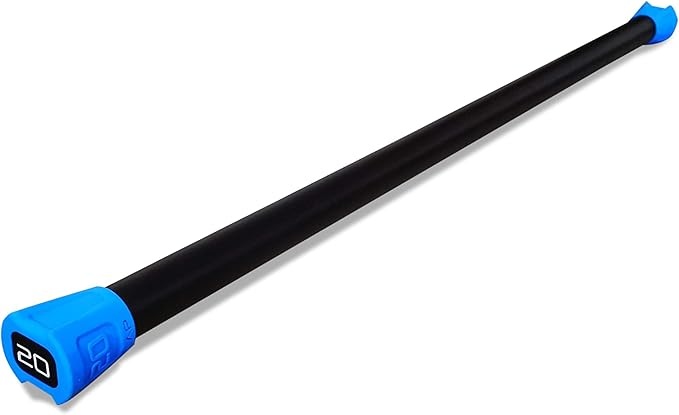
CAP Barbell Weighted Body Bar
About This CONSTRUCTION – Built with proprietary mixture of steel & iron & encased in a soft EVA foam exterior, for a durable, comfortable, balanced weighted bar; Colorful, hypoallergenic synthesized rubber end caps make each weight size easy to identify FEATURES – Comfortable EVA foam exterior to protect others and equipment nearby; Large, square shaped end caps help the bar stay in place when stored vertically and add a pop of color VERSATILE – Use this weighted body bar for strength and conditioning, balance and alignment, circuit and interval classes, sports conditioning, kick boxing, flexibility training and more FUNCTIONAL – Add strength, balance and flexibility to your workout by incorporating this weighted body bar into your fitness routine; Ideal for home gyms or group fitness classes CHOICES – This weighted body bar is available in 5, 8, 10, 12, 15 and 20 pounds; Length is 51-inches; Includes 30-day manufacturer warranty Sport type: Weightlifting Overview Material : Steel, Form Brand : Cap Barbell Item Weight : 20 Pounds Grip Type : Padded Product Dimensions : 51"L x 51"W Shaft Length : 51 Inches Finish Type : Foam Sleeve Length : 51 Inches Manufacturer : CAP Barbell, Inc. UPC : 702556003381
Brand: CAPBarbell
Category: Sporting Goods > Fitness & General Exercise Equipment > Weight Lifting > Free Weight Accessories > Barbells & Weightlifting Bars